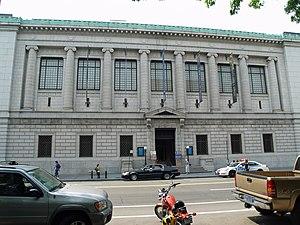
La New-York Historical Society est une organisation culturelle américaine située à New York et consacrée à l'histoire de la ville et des États-Unis. Elle comprend un musée et une bibliothèque dans un bâtiment néoclassique à l'angle de la 77ᵉ Rue et de Central Park West à Manhattan, face à l'American Museum of Natural History et Central Park.